List of S-CRY-ed characters

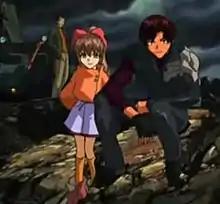
From left to right: Kunihiko Kimishima, Kanami Yuta and Kazuma.

is the main Protagonist of the story and is first portrayed as a reckless Alter user who'll do anything for money. Those around him do not know he is an Alter user, and believe he's merely avoiding work when he runs off for Kimishima's "jobs". While Kazuma has a temper, but also cares about his friends, putting his life on the line when they're in danger, most importantly Kanami Yuta, a girl he lives with. Originally considered a low-level Alter user by HOLY, Kazuma gradually makes himself an increasing priority with his continual defeat of HOLY's own Alter users.